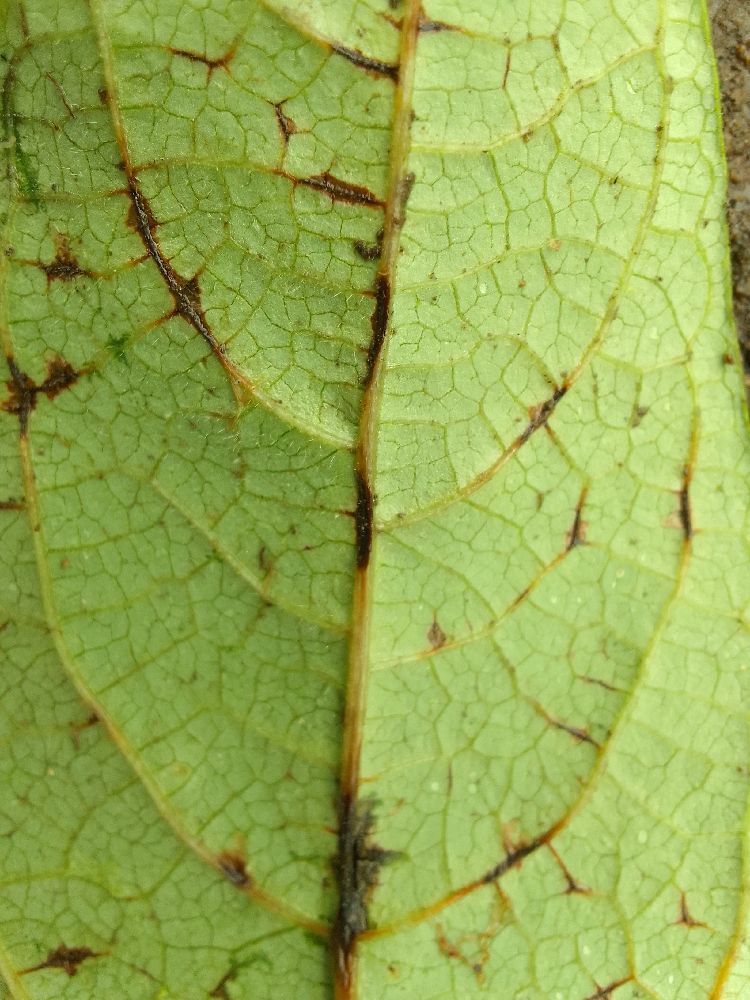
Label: anthracnose